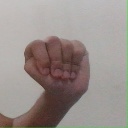
अक्षर: ठ